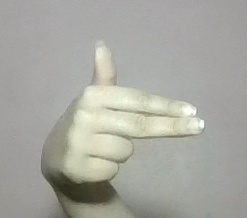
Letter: ghain